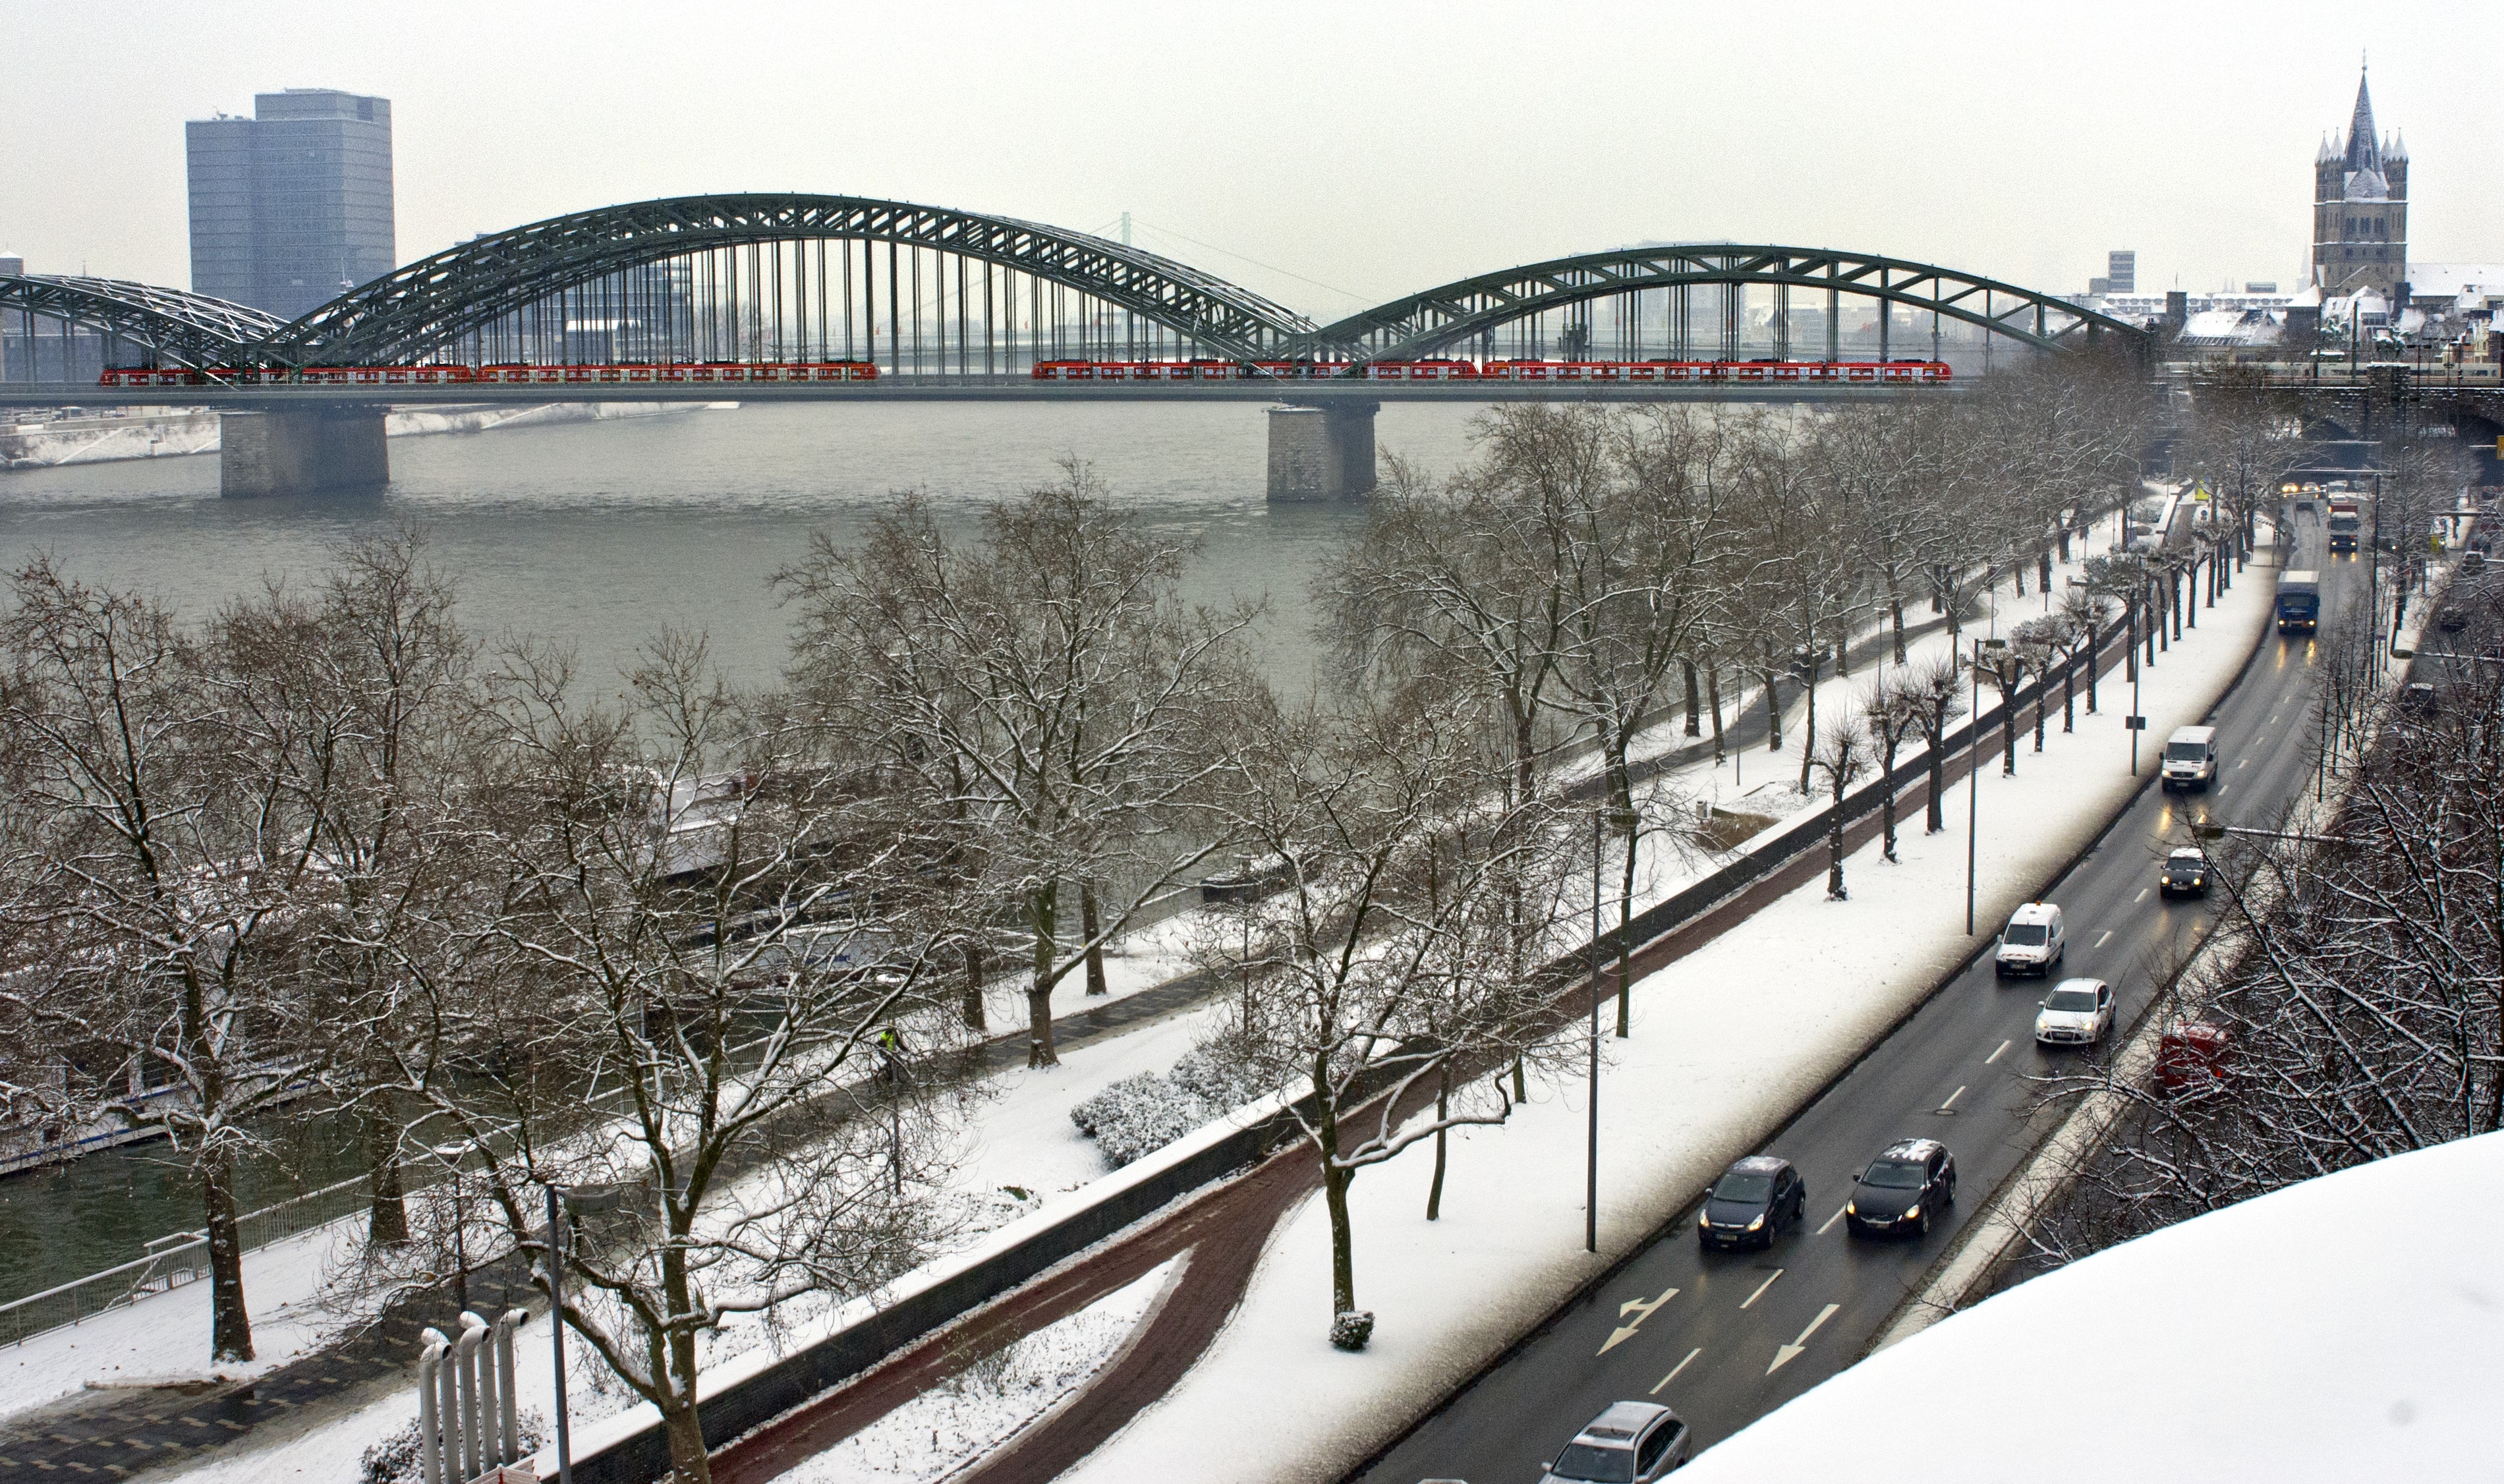
snow, winter, bridge, river, transport, weather, season, public transport, cologne, rhine, city in winter